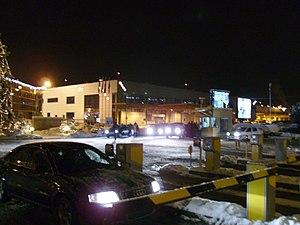
L'Aéroport international de Cluj-Napoca dessert la ville de Cluj-Napoca, tout comme la région nord-ouest et centre de la Roumanie, soit la Transylvanie. Situé à 9 km à l'est du centre-ville, il est le quatrième aéroport roumain en termes de trafic de passagers, devancé par les deux aéroports de Bucarest et légèrement par l'aéroport de Timișoara.